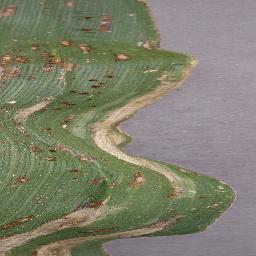
Label: Corn___Northern_Leaf_Blight